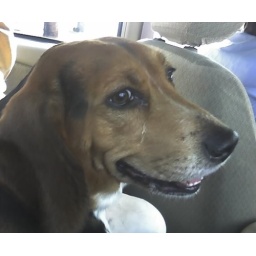
little dog in car